Describe the emotion expressed in this image:  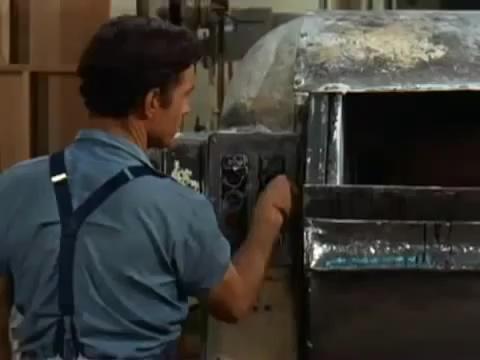
This person displays Suffering, valence and arousal with low intensity.